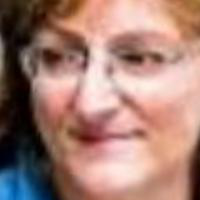
Age group: age 41-55